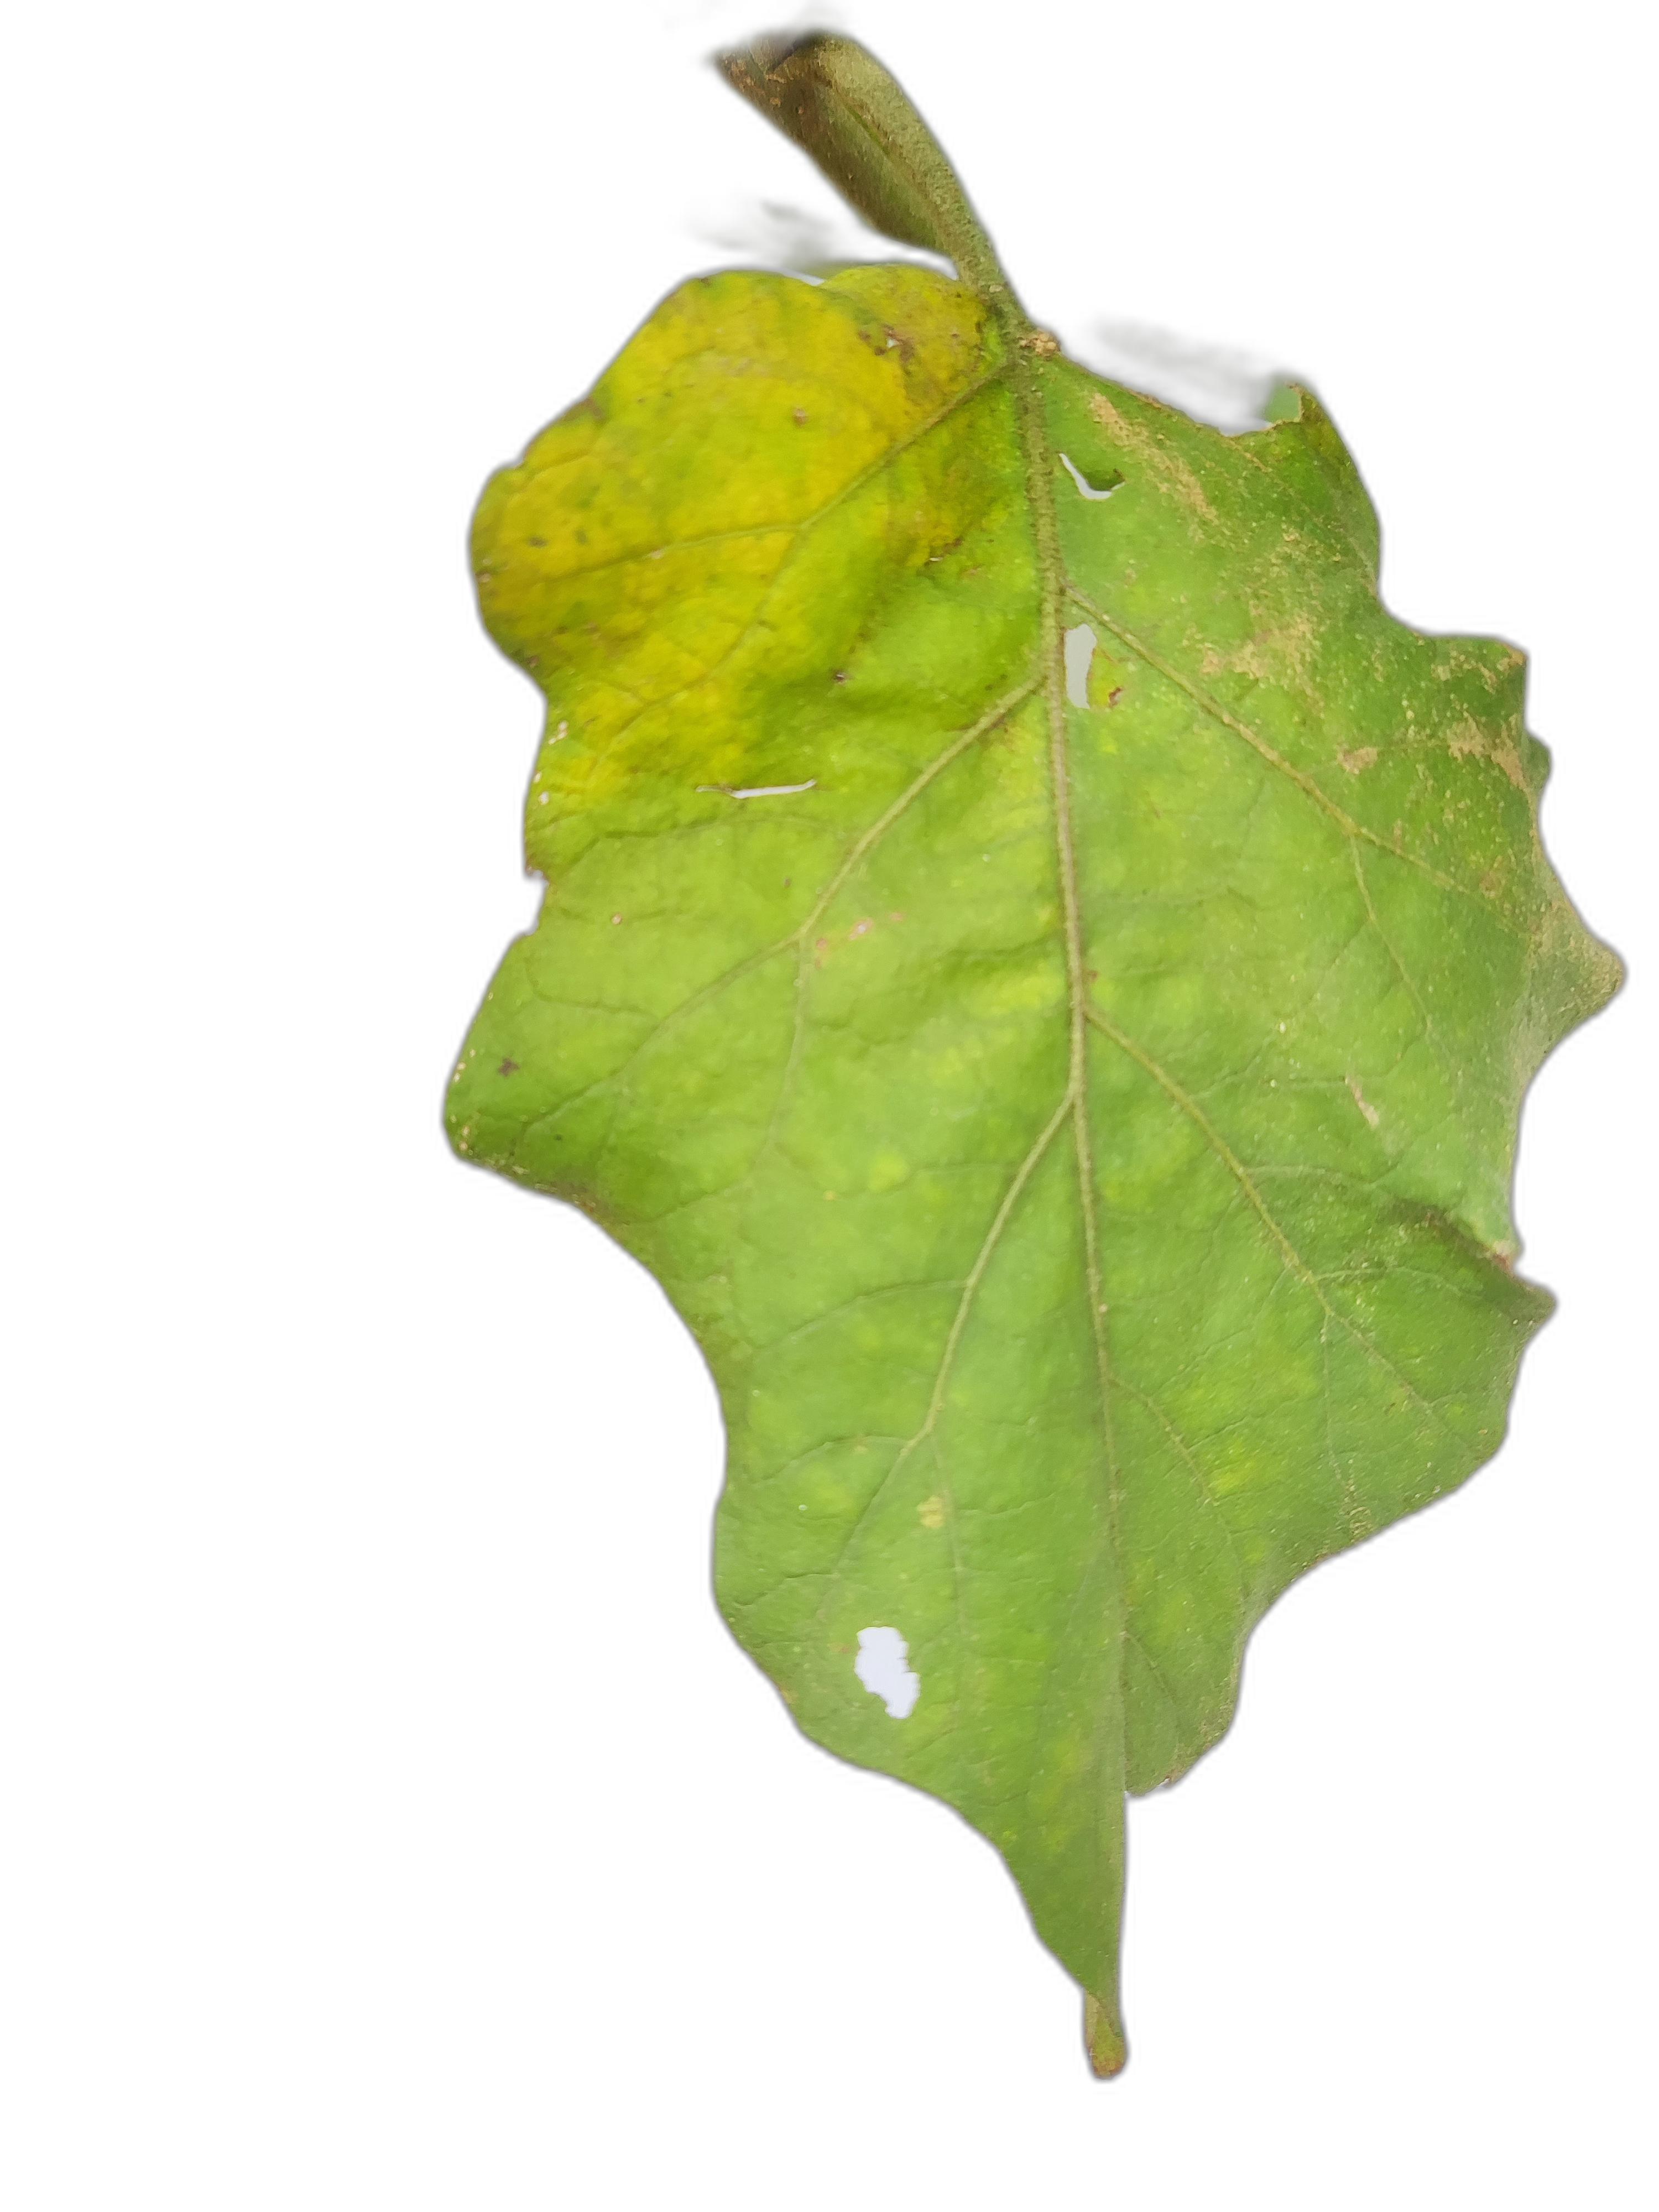
Label: Mosaic Virus Disease